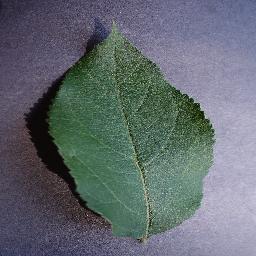
Label: Apple___healthy